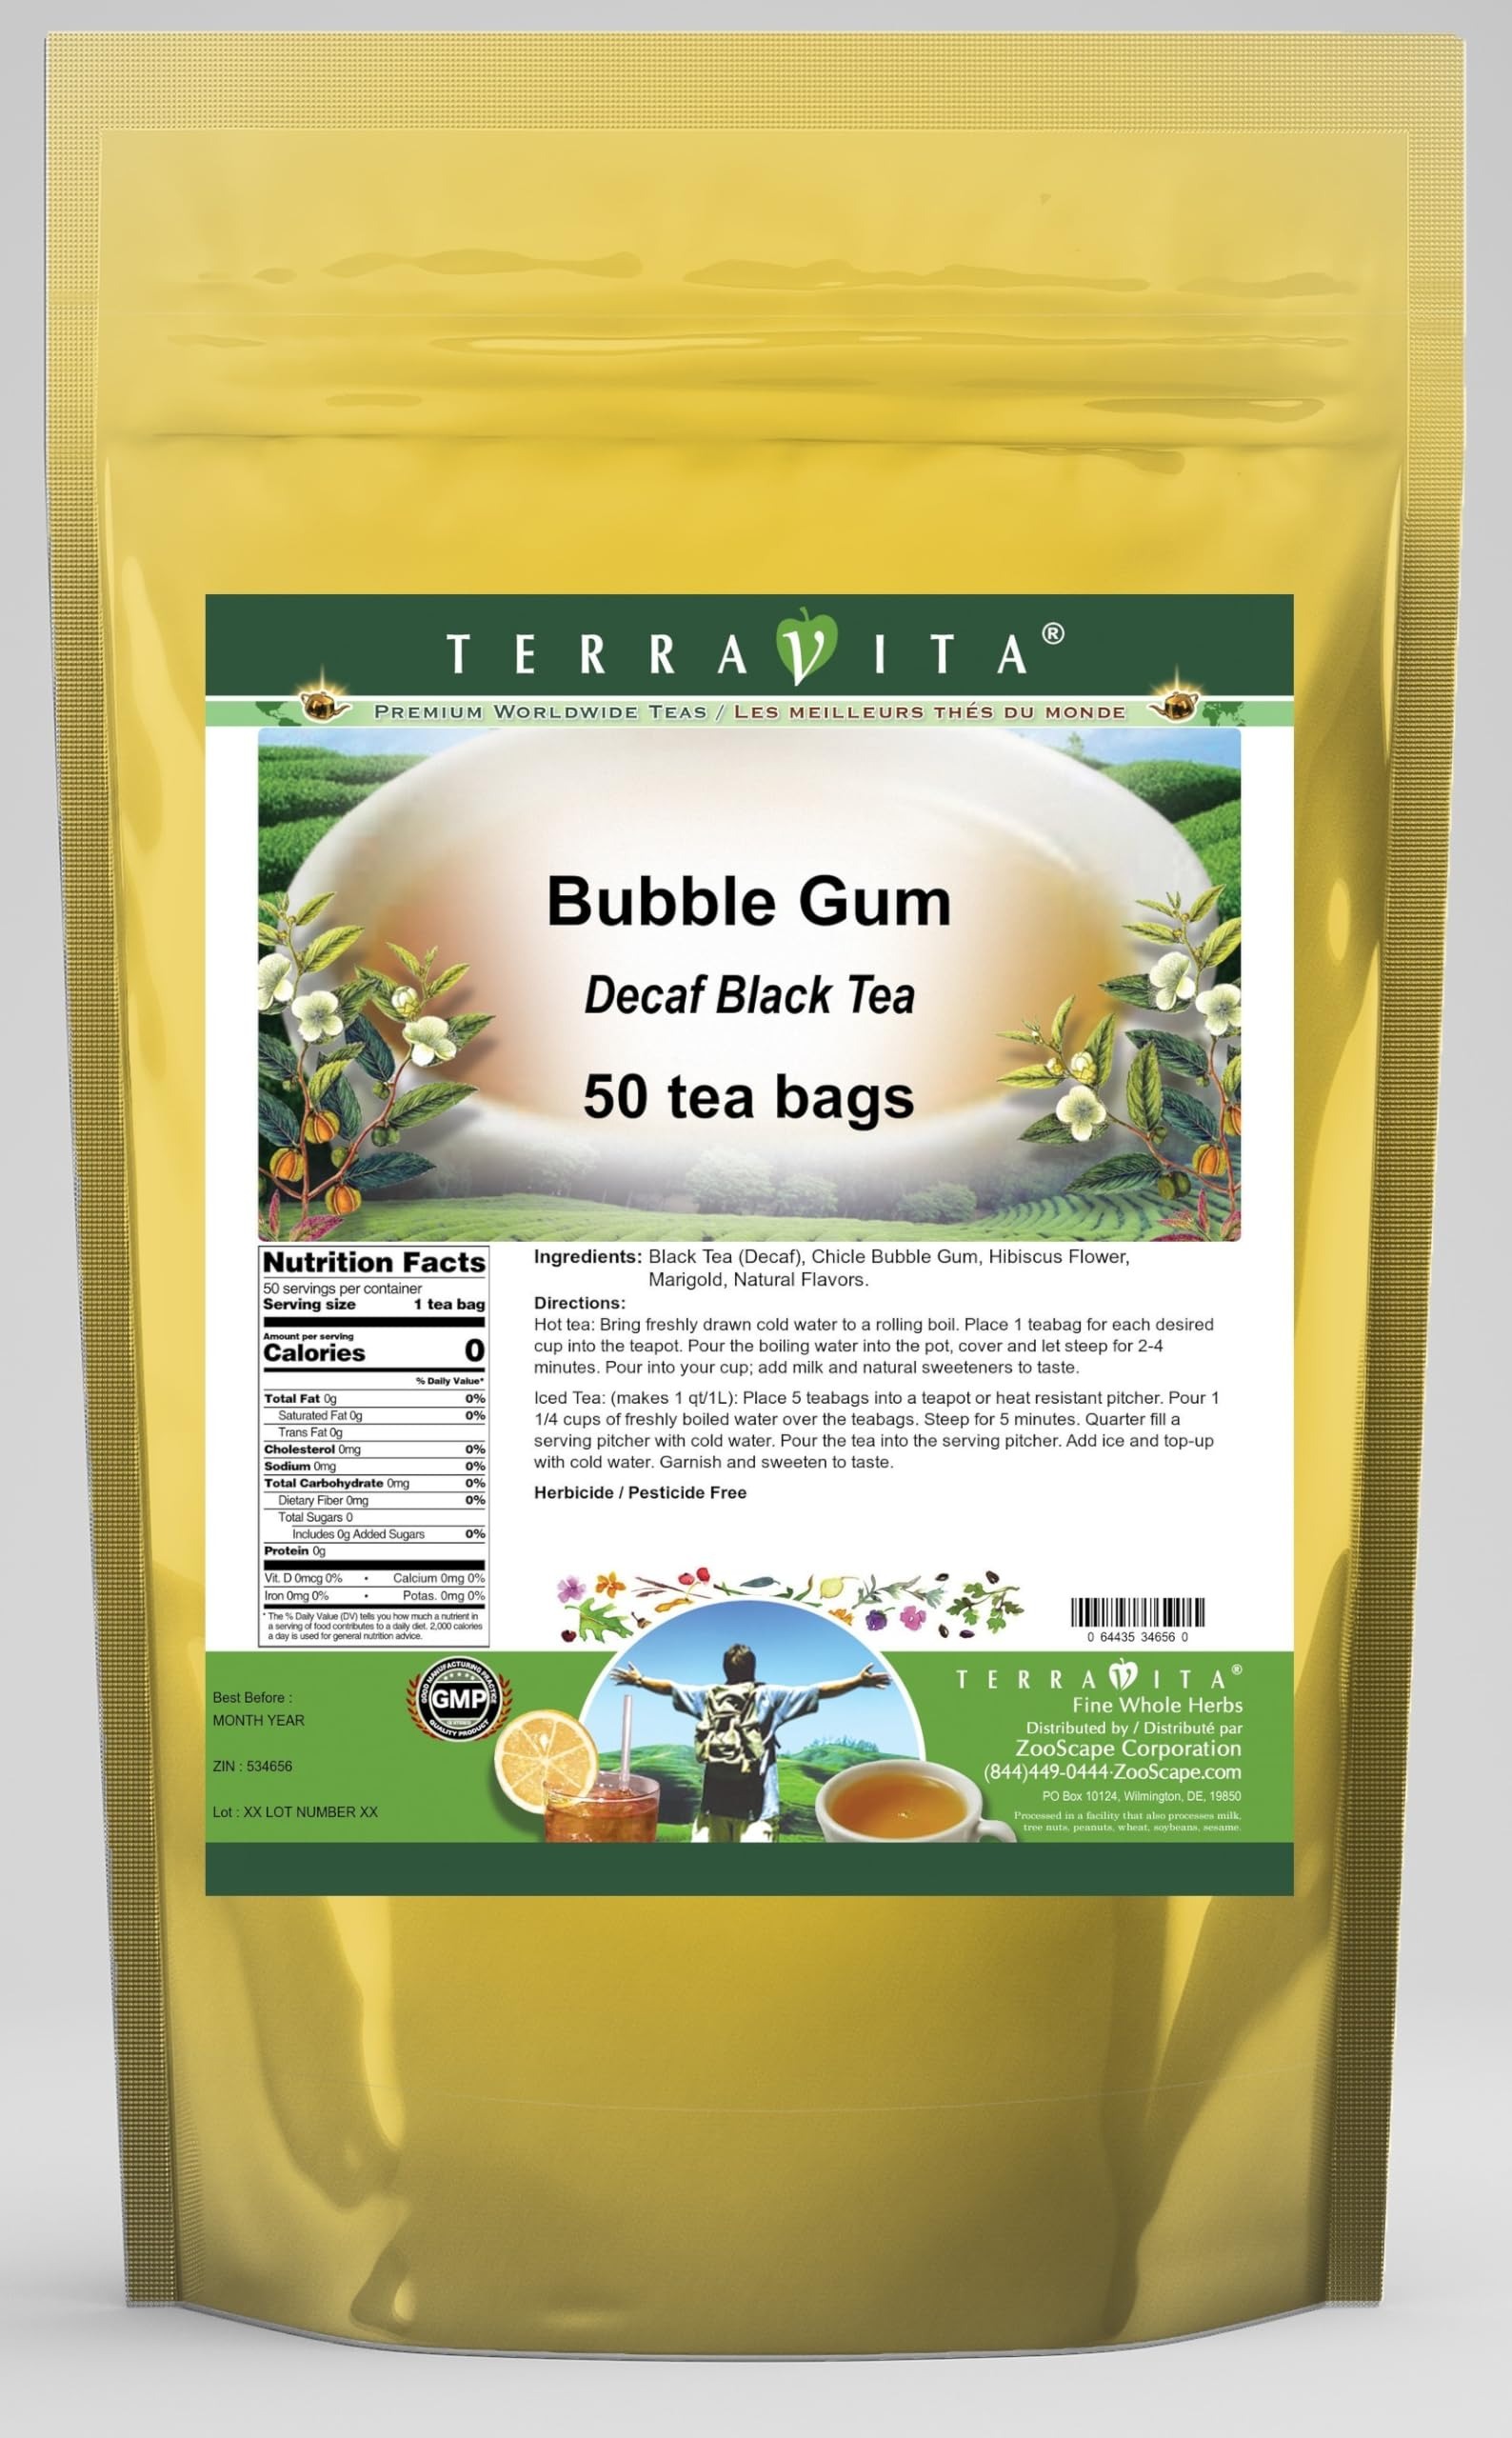
Item Name: Bubble Gum Decaf Black Tea (50 tea bags, ZIN: 534656) - 3 Pack
Bullet Point 1: Our Bubble Gum Decaf Black Tea is a wonderful flavored decaffeinated Black tea with Chicle Bubble Gum, Hibiscus Flower and Marigold. You will enjoy the simple and elegant Bubble Gum taste! - Ingredients: Decaf Black tea, Chicle Bubble Gum, Hibiscus Flower, Marigold and Natural Bubble Gum Flavor.
Bullet Point 2: No fillers.
Bullet Point 3: Manufacturer: TerraVita
Bullet Point 4: Size: 50 tea bags
Bullet Point 5: Black Tea Bags - Packed in a convenient upright pouch!
Product Description: Our Bubble Gum Decaf Black Tea is a wonderful flavored decaffeinated Black tea with Chicle Bubble Gum, Hibiscus Flower and Marigold. You will enjoy the simple and elegant Bubble Gum taste! - Ingredients: Decaf Black tea, Chicle Bubble Gum, Hibiscus Flower, Marigold and Natural Bubble Gum Flavor. - Hot tea brewing method: Bring freshly drawn cold water to a rolling boil. Place 1 teabag for each desired cup into the teapot. Pour the boiling water into the pot, cover and let steep for 2-4 minutes. Pour into your cup; add milk and natural sweeteners to taste. - Iced tea brewing method: (to make 1 liter/quart): Place 5 teabags into a teapot or heat resistant pitcher. Pour 1 1/4 cups of freshly boiled water over the teabags. Steep for 5 minutes. Quarter fill a serving pitcher with cold water. Pour the tea into the serving pitcher. Add ice and top-up with cold water. Garnish and sweeten to taste. - TerraVita is an exclusive line of premium-quality, natural source products that use only the finest, purest and most potent ingredients found around the world. TerraVita is hallmarked by the highest possible standards of purity, potency, stability and freshness. All of our products are prepared with the highest elements of quality control, from raw materials through the entire manufacturing process, up to and including the moment that the bottles or bags are sealed for freshness and shipped out to you. Our highest possible standards are certified by independent laboratories and backed by our personal guarantee. - TerraVita exists to meet and ensure your family's health and wellness without the harmful effects of chemicals and health products. We strive to make all of our products affordable and reliable and are constantly searching the market to maintain our affordability and to loo
Value: 150.0
Unit: Count

Price: 117.49